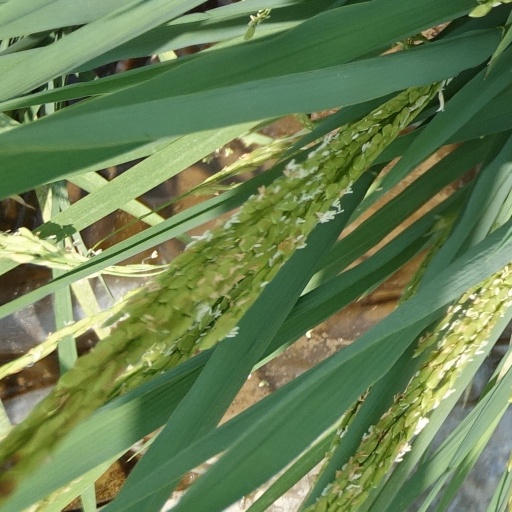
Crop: rice